Hungarian invasions of Europe

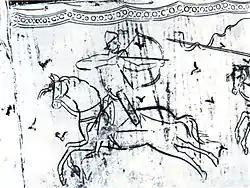
Fresco about a Hungarian warrior (Italy)

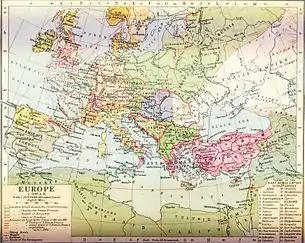
Europe around 900

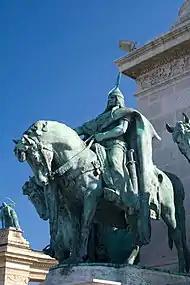
Grand Prince Árpád's sculpture in Budapest

Around 896, probably under the leadership of Árpád, the Hungarians (Magyars) crossed the Carpathians and entered the Carpathian Basin (the plains of Hungary, approximately).